Real Colegio Complutense

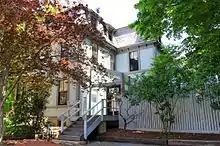
RCC Building

The RCC accord is the only one of its sort ever to have been approved by Harvard. The institution is directed jointly by the President of Harvard and the Rector of Complutense University. The RCC academic and advisory councils include outstanding members from both universities.